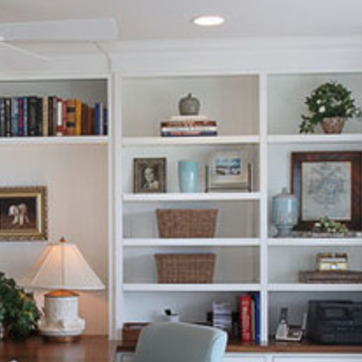
Material: paper